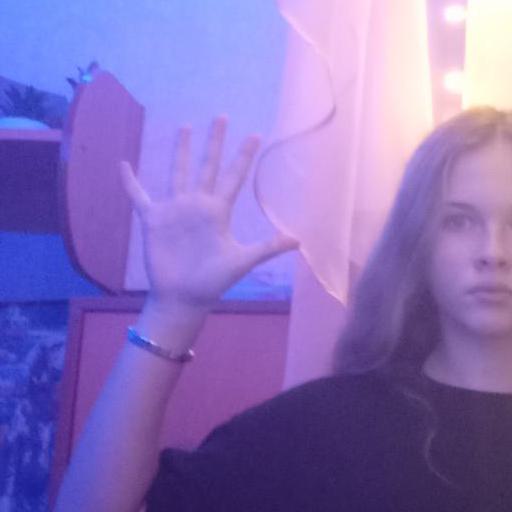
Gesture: palm